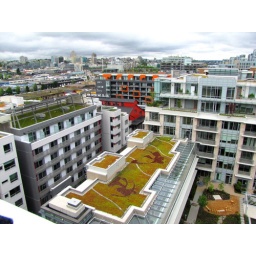
Olympic Village in Vancouver's Southeast Falsecreek, green roof seen from a 11th floor penthouse condos at 1633 Ontario St.